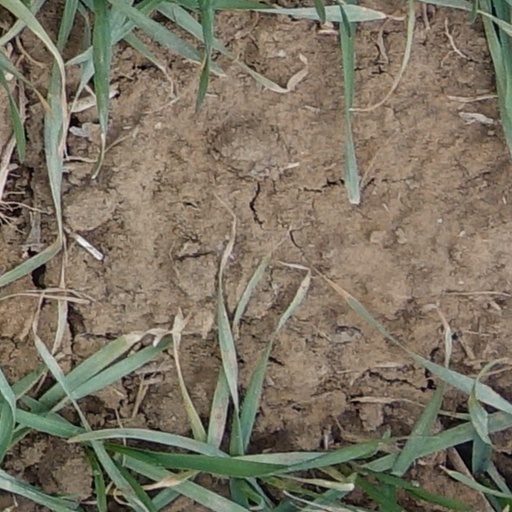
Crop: wheat